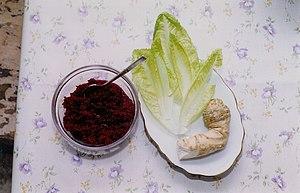
Le maror est l'un des principaux éléments du plat du seder ainsi que l'un des trois grands symboles du seder, rappelant l'amertume de la vie lors de l'esclavage en Égypte.